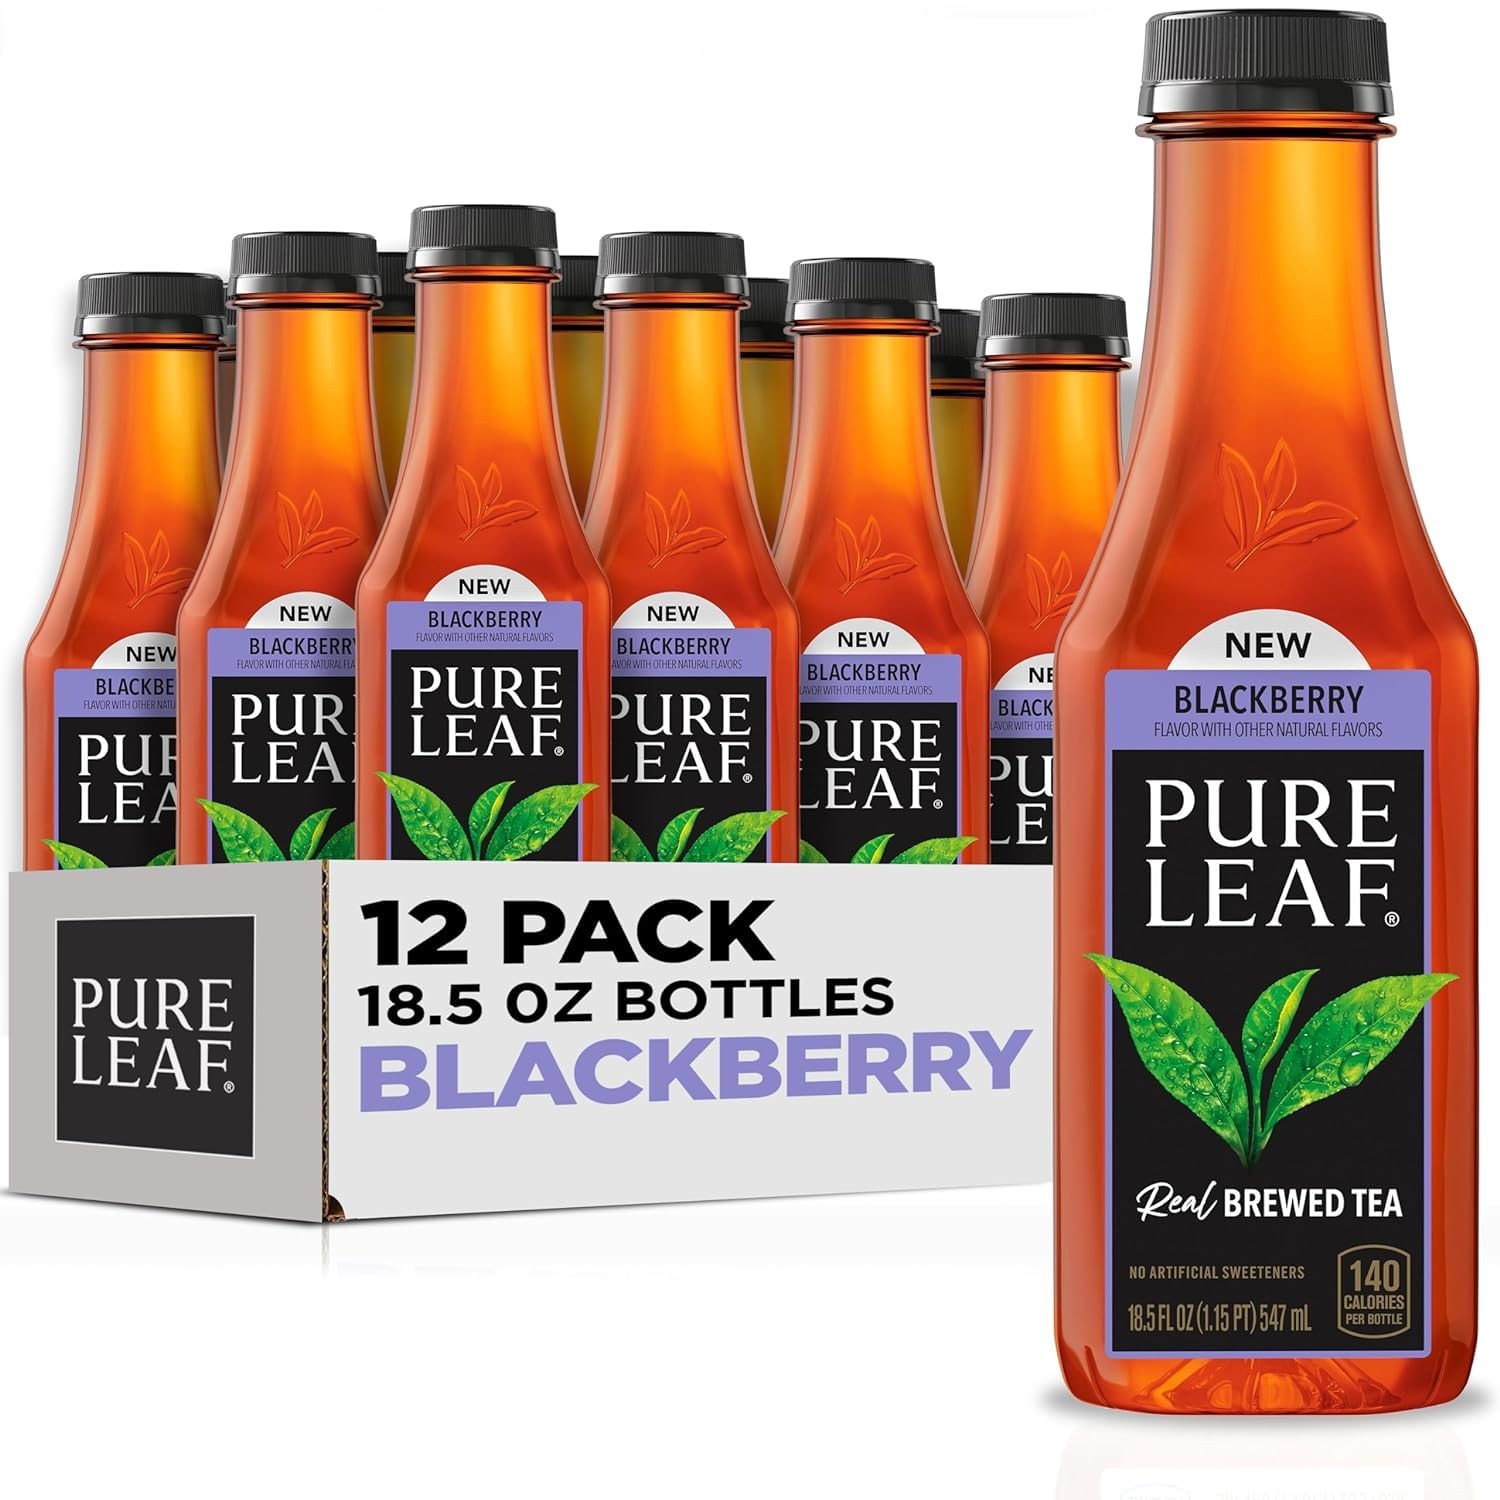
Item Name: Shipped by B4Y- Pure Leaf Blackberry Iced Tea, 18.5 oz Bottles (12, 18.5, Fl Oz)
Bullet Point 1: Refreshing Flavor: Enjoy the delightful taste of blackberry in this Pure Leaf bottled tea, perfect for quenching your thirst on-the-go.
Bullet Point 2: Convenient Size: Each bottle contains 18.5 fl oz (547 ml) of refreshing blackberry-flavored tea, making it an ideal grab-and-go option.
Bullet Point 3: Bottled for Freshness: Packaged in a sturdy plastic bottle, this tea stays fresh and flavorful until you're ready to enjoy it.
Bullet Point 4: Versatile Beverage: Pure Leaf Blackberry tea can be enjoyed chilled or over ice, making it a versatile choice for any time of day.
Bullet Point 5: Bulk Pack: This listing is for a bulk pack, ensuring you have a steady supply of your favorite blackberry tea on hand.
Product Description: Quench your thirst with Pure Leaf Blackberry, a refreshing and flavorful iced tea beverage that combines the crisp taste of black tea with the sweet and tangy notes of ripe blackberries. Crafted with real brewed tea leaves and natural fruit flavors, this delightful drink offers a guilt-free indulgence without any artificial sweeteners or preservatives. Each 18.5 oz (547 ml) bottle provides a generous serving, perfect for enjoying on-the-go or sharing with friends and family. Whether you're looking for a pick-me-up during a busy day or a refreshing accompaniment to your meals, Pure Leaf Blackberry delivers a delightful and satisfying experience with every sip. Embrace the natural goodness and savor the harmonious blend of tea and berry flavors in this convenient and portable beverage.
Value: 18.5
Unit: Fl Oz

Price: 25.18